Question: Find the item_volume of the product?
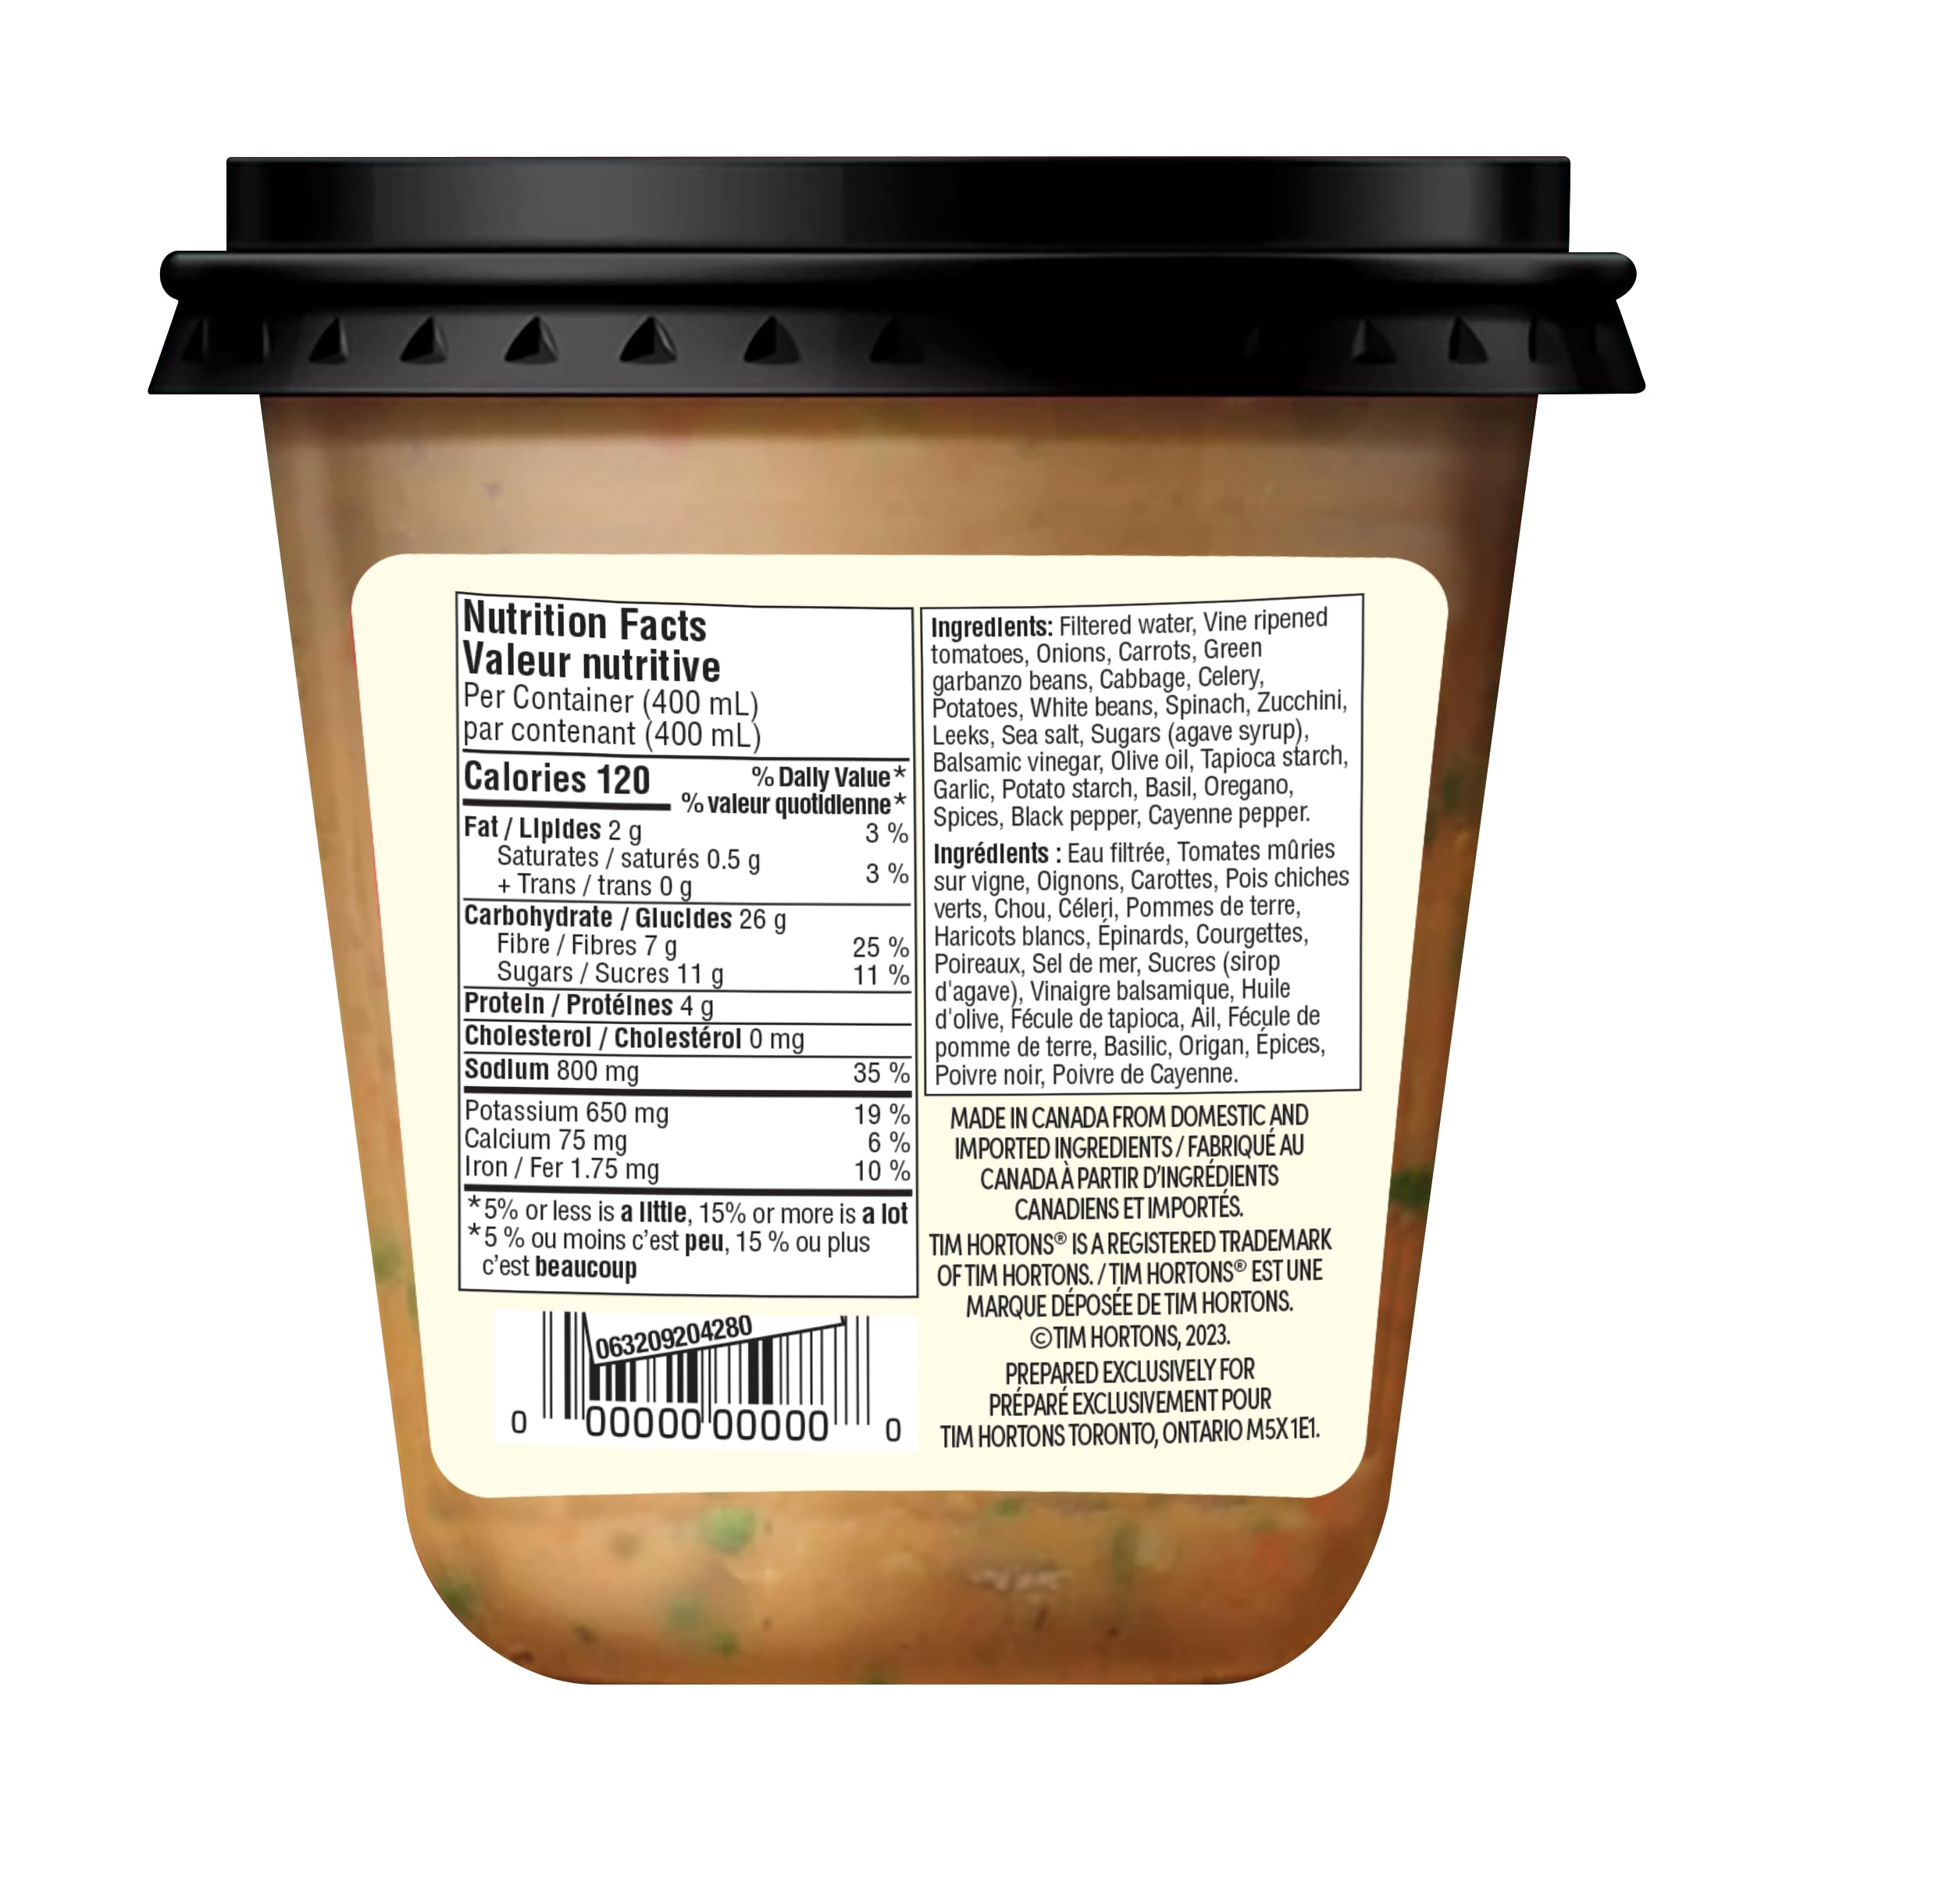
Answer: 400.0 millilitre